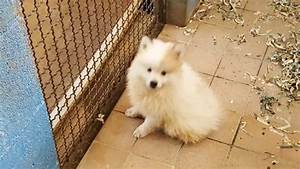
Label: dog